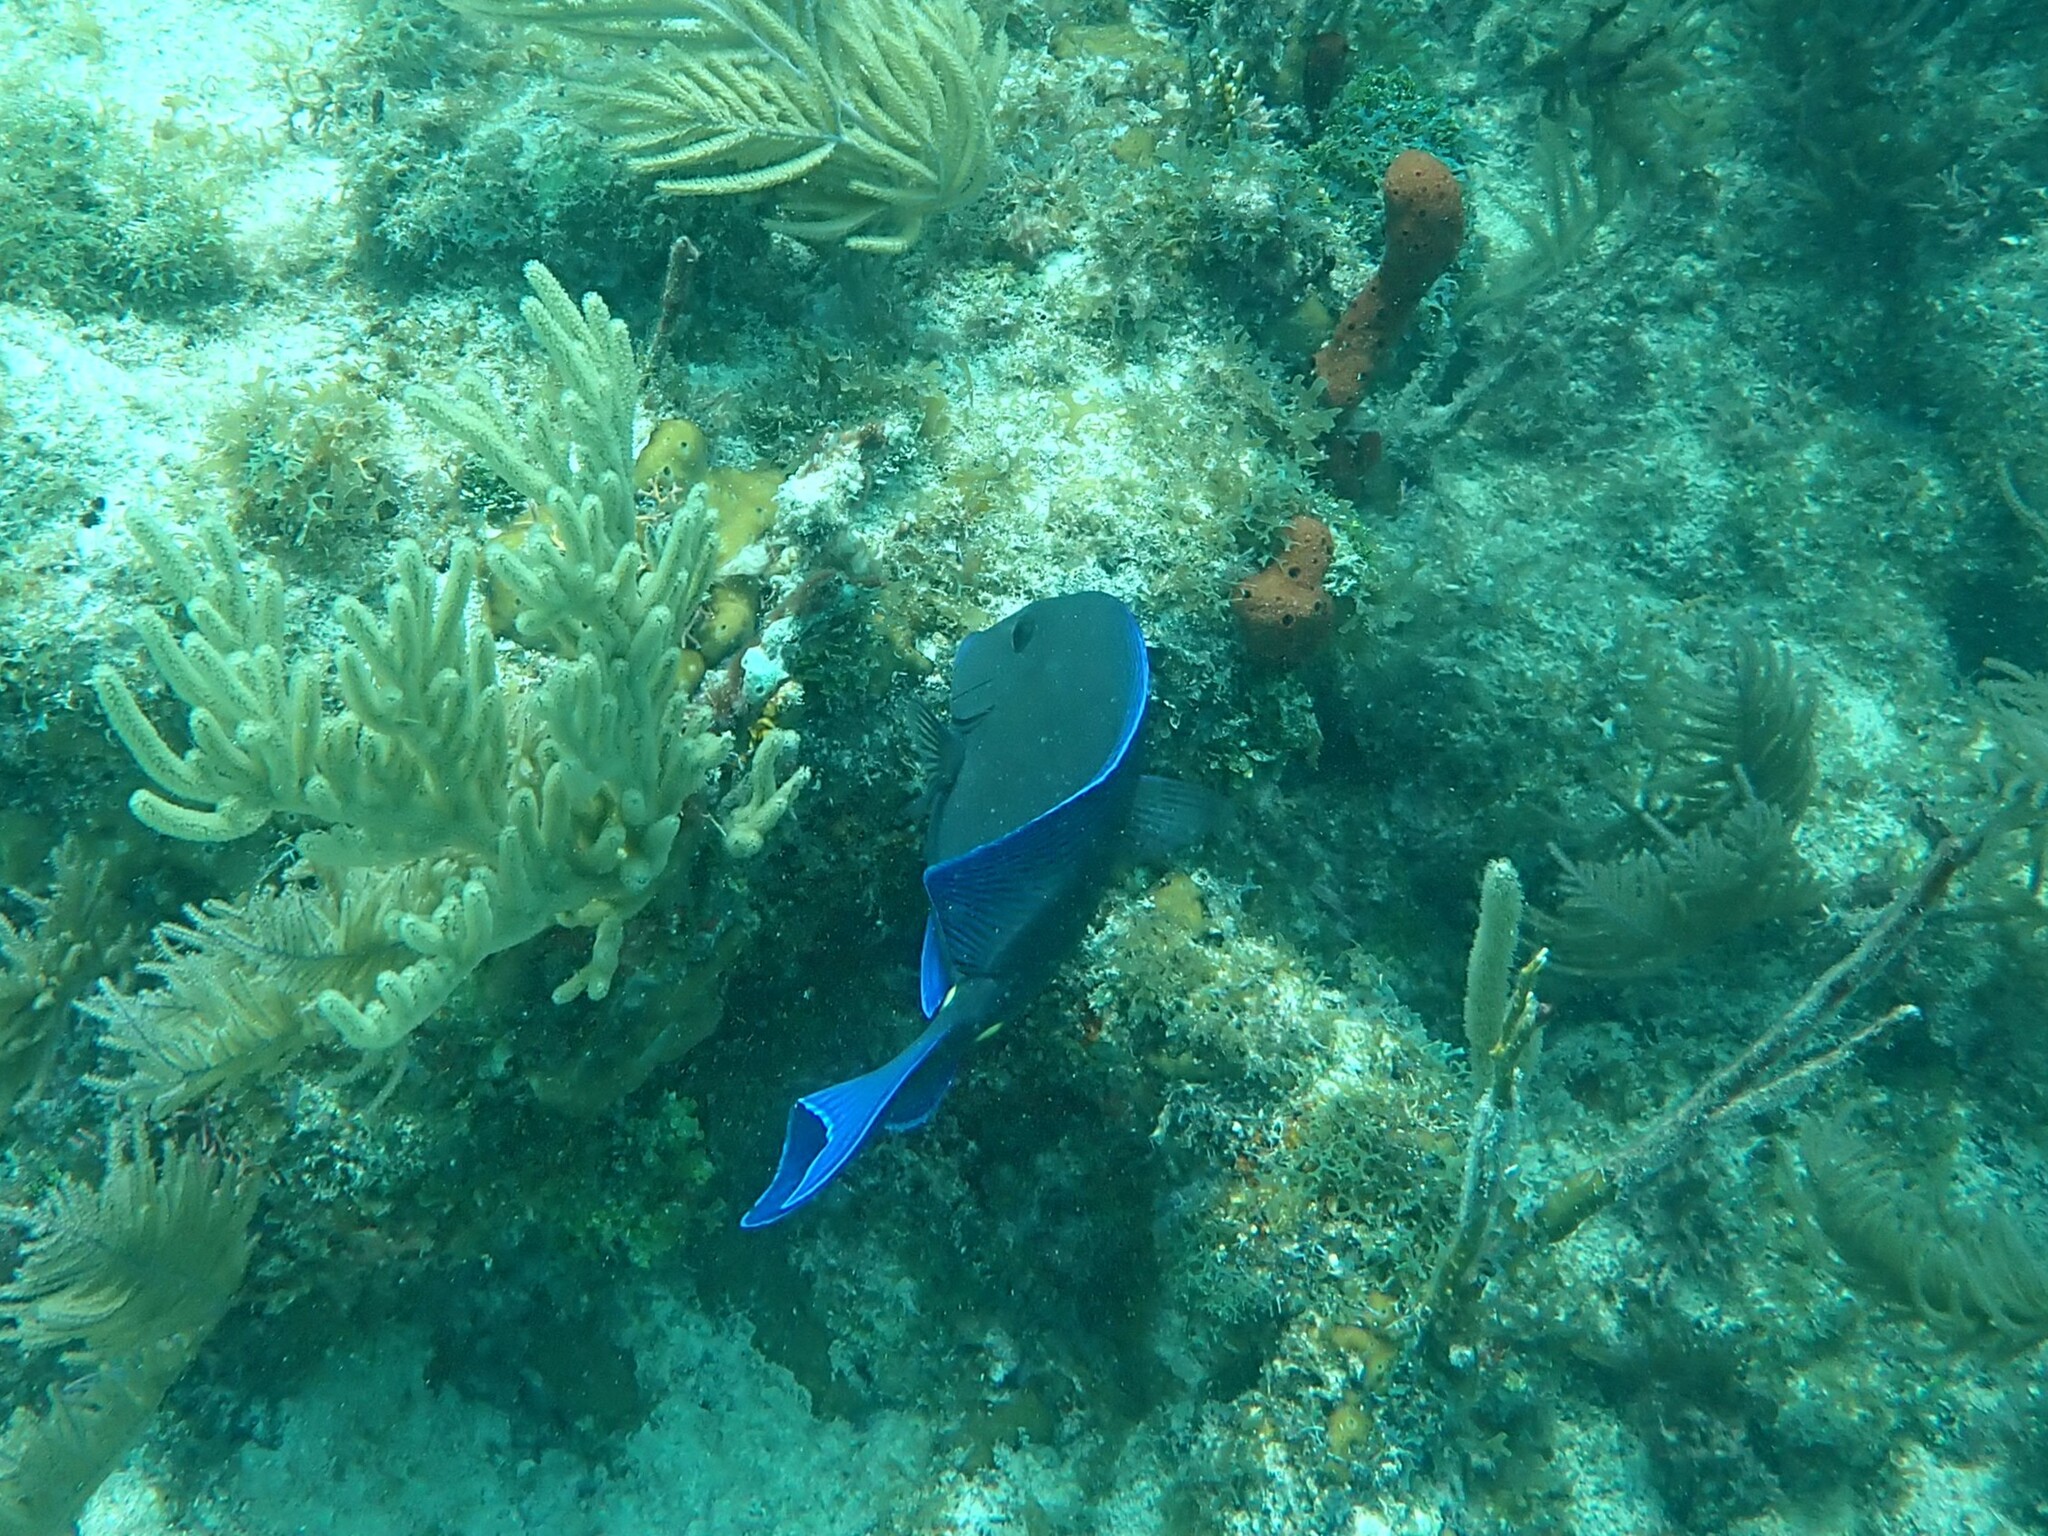
Acanthurus coeruleus (Atlantic Blue Tang)